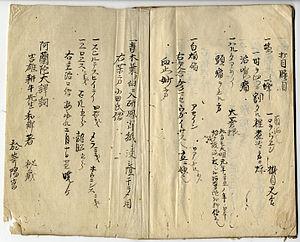
Yoshio Kōsaku, également connu sous le nom de Yoshio Kōgyū était un médecin japonais et érudit des « Etudes Hollandaises », et le traducteur hollandais en chef de Nagasaki, accompagnant souvent les fonctionnaires de la Compagnie néerlandaise des Indes orientales pendant des missions à Edo ou d'autres affaires officielles.